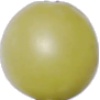
Label: Grape White 2